Select Bus Service

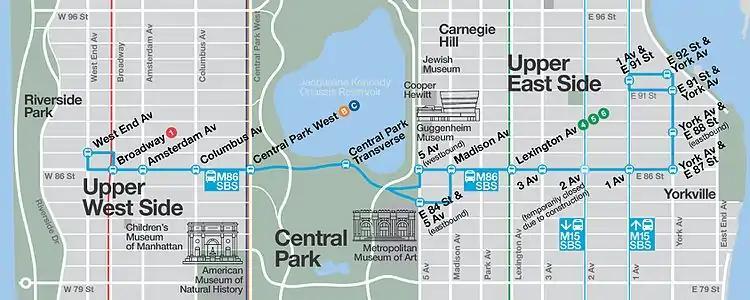
A geographically correct map of the M86 Select Bus Service route, showing all stations and connections. The route is in light blue, bolded.

The M86 bus, running crosstown along 86th Street in Manhattan, was identified as a potential bus rapid transit corridor in 2009. The M86 SBS route debuted in July 2015. It was the fourth corridor in Manhattan and the fifth Manhattan bus line to have Select Bus Service. The M86 SBS was based out of the Tuskegee Airmen Depot, but was switched to the Michael J. Quill Depot in January 2018.